The Penguin Book of Modern Fantasy by Women

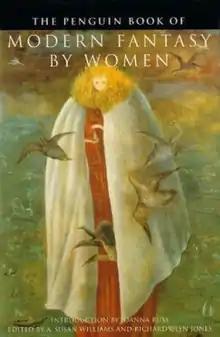

The Penguin Book of Modern Fantasy by Women is a reprint anthology of stories edited by A. Susan Williams and Richard Glyn Jones. It was published by Viking Press in May 1995. The anthology contains a wide number of stories by female authors throughout the 20th century, beginning with "The Demon Lover" (1941), and the stories are arranged chronologically. The anthology itself won the 1996 World Fantasy Award for Best Anthology.